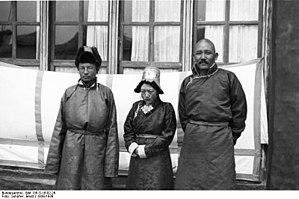
Lungshar, de son nom Dorje Tsegyal, est un homme politique tibétain.
Shöl, parfois orthographié Shoel, Shhol, était un village ou bourg fortifié situé au pied du palais du Potala, à Lhassa, au Tibet. Il abritait, entre autres édifices, des résidences de notables et de religieux, la prison d'État, des bâtiments administratifs, des services annexes au palais, la cour de justice, le trésor public, deux imprimeries, une taverne, un dépôt de grains. Au Shöl intérieur, était venu s'ajouter un faubourg, Shöl extérieur, qui a été démoli en 1995.
Lhalu Tsewang Dorje tibétain ལྷ་ཀླུ་ཚེ་དབང་རྡོ་རྗེ་, Wylie : lha klu tshe dbang rdo rje, pinyin tibétain : Lhalu Cêwang Dojê ; Sinogramme simplifié : 拉鲁·次旺多吉, pinyin : Lālǔ Cìwàng Duōjí, aussi appelé Lhalu, Lhalu Se, ou Lhalu Shape, est un homme politique tibétain. Il est le fils d'un responsable tibétain de haut rang nommé par les Qing, selon Xinhua.